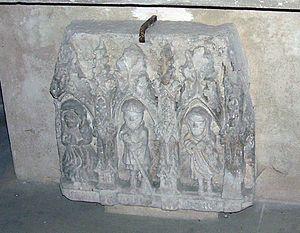
Fragments de tombeau (15e siècle), église paroissiale Saint-André (Le Bec-Hellouin dans l'Eure).